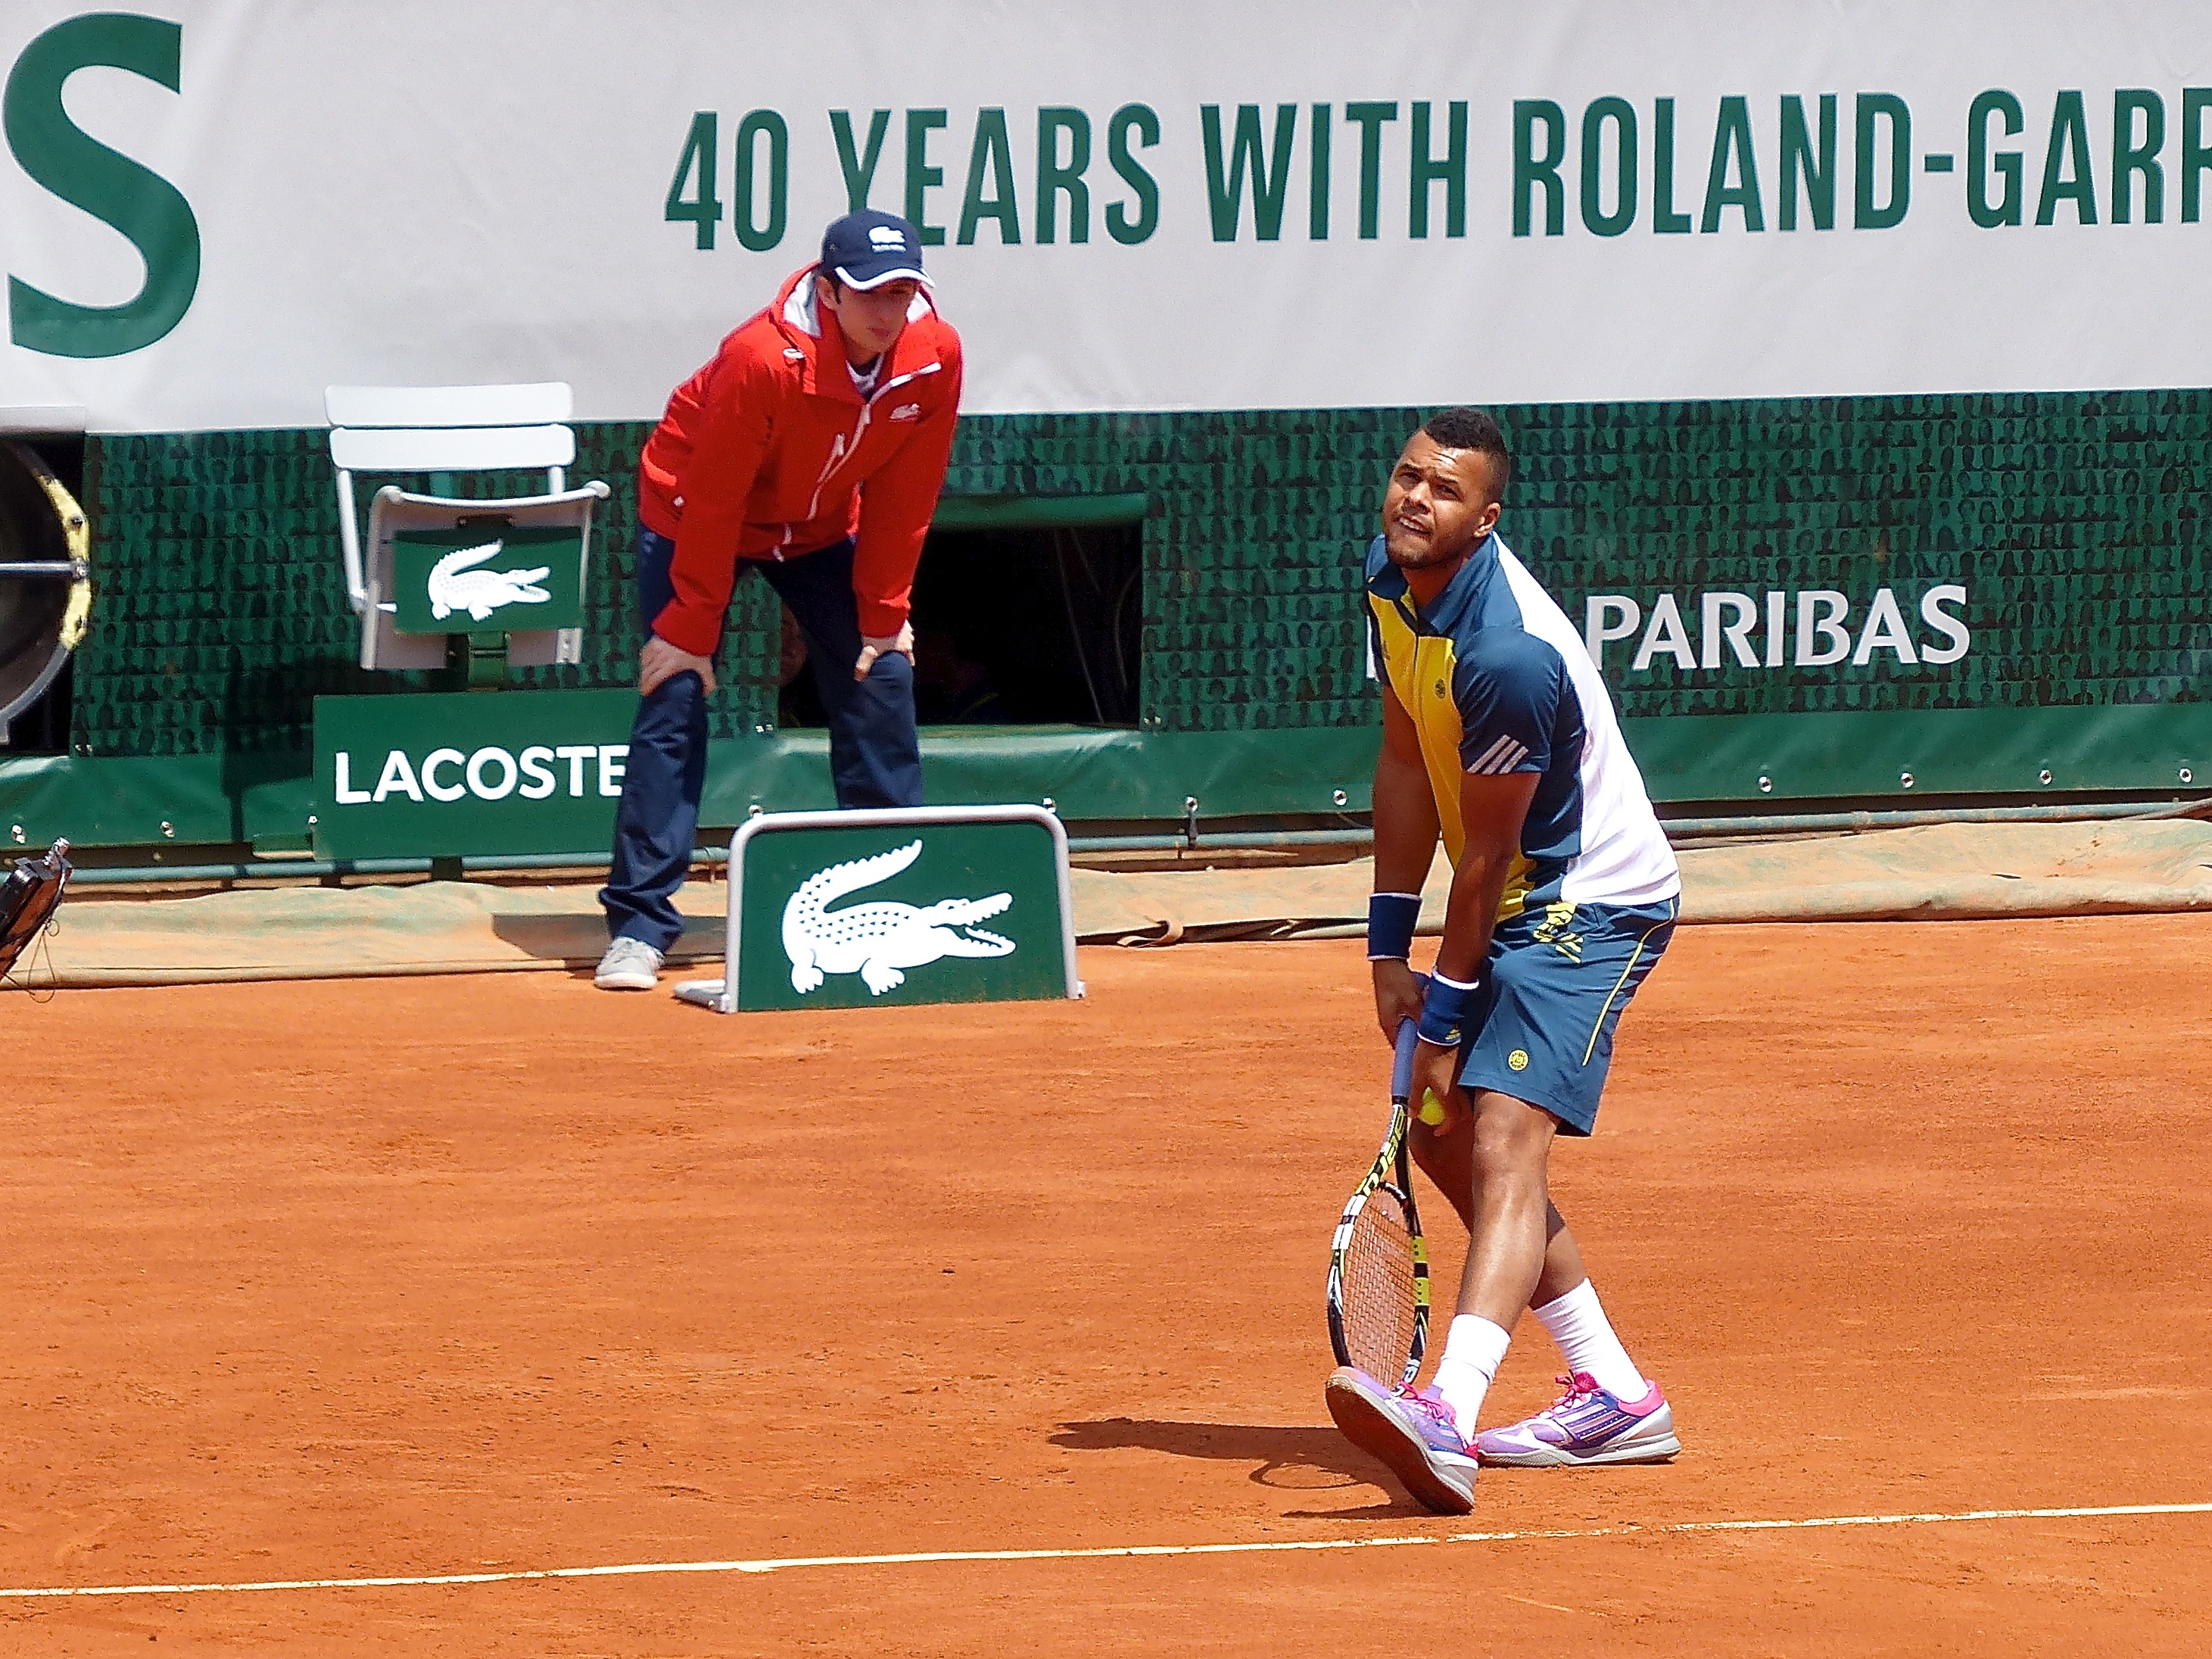
france, baseball field, 2013, tennis, rolandgarros, sports, championship, tournament, frenchopen, tsonga, ball game, tennis player, individual sports, competition event, racquet sport, soft tennis